Kaumaram

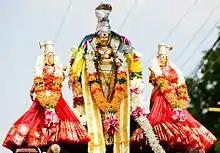
Murugan with Devasena (right) and Valli (left).

Tamil Nadu has six primary temples for Kartikeya that are known by the name "Arupadai Veedu", which that translates roughly as "the Six Abodes".